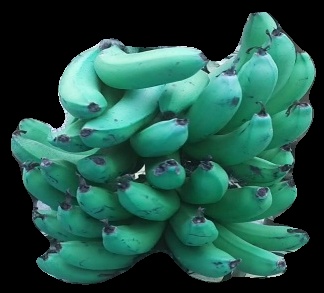
Variety: pachbale
Grade: grade3